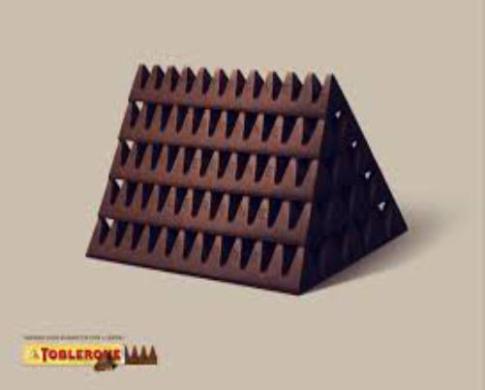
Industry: Food